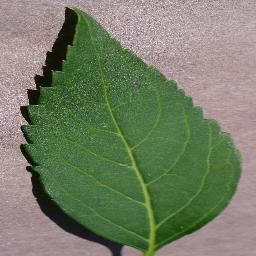
Label: Cherry___healthy